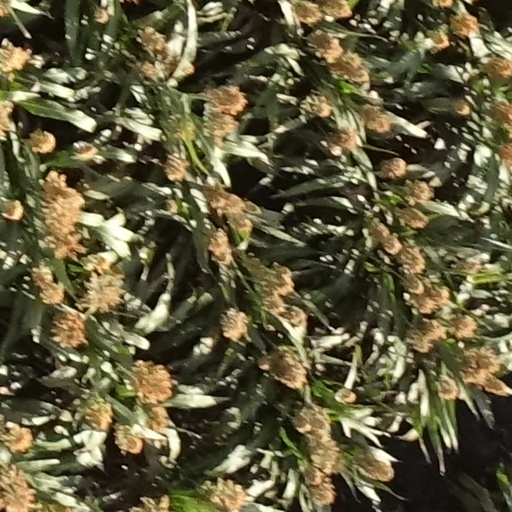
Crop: sorghum